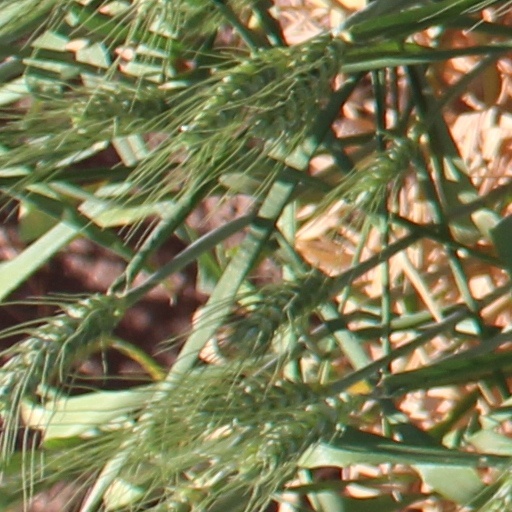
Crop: wheat